Danny Pardo

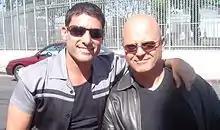
Danny Pardo (age 36) with Michael Chiklis on the set of "The Shield" (2008).

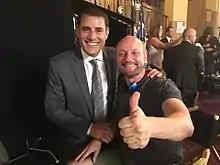
Danny Pardo (age 44) with director Juan Jose Campanella (2016).

Pardo was born in Buenos Aires, Argentina, South America, and he can trace his family roots back to Italy, Spain, and Yugoslavia. He received degrees in marketing and business in Argentina before moving to Miami, Florida, United States, in January 2001 to run an import business. In September 2003, he switched to acting, and booked his first commercial, for the Florida lottery, one month later.